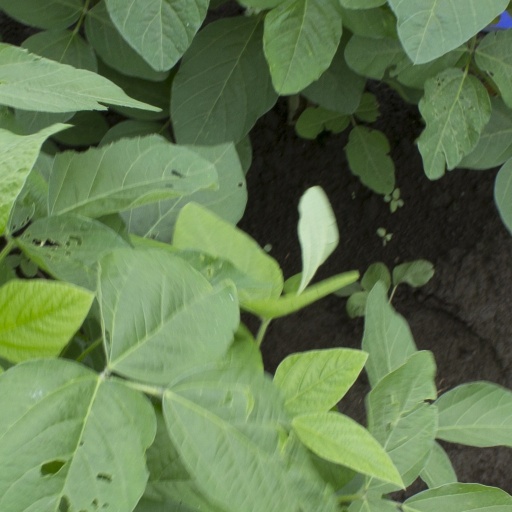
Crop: soybean